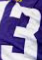
Number: 3